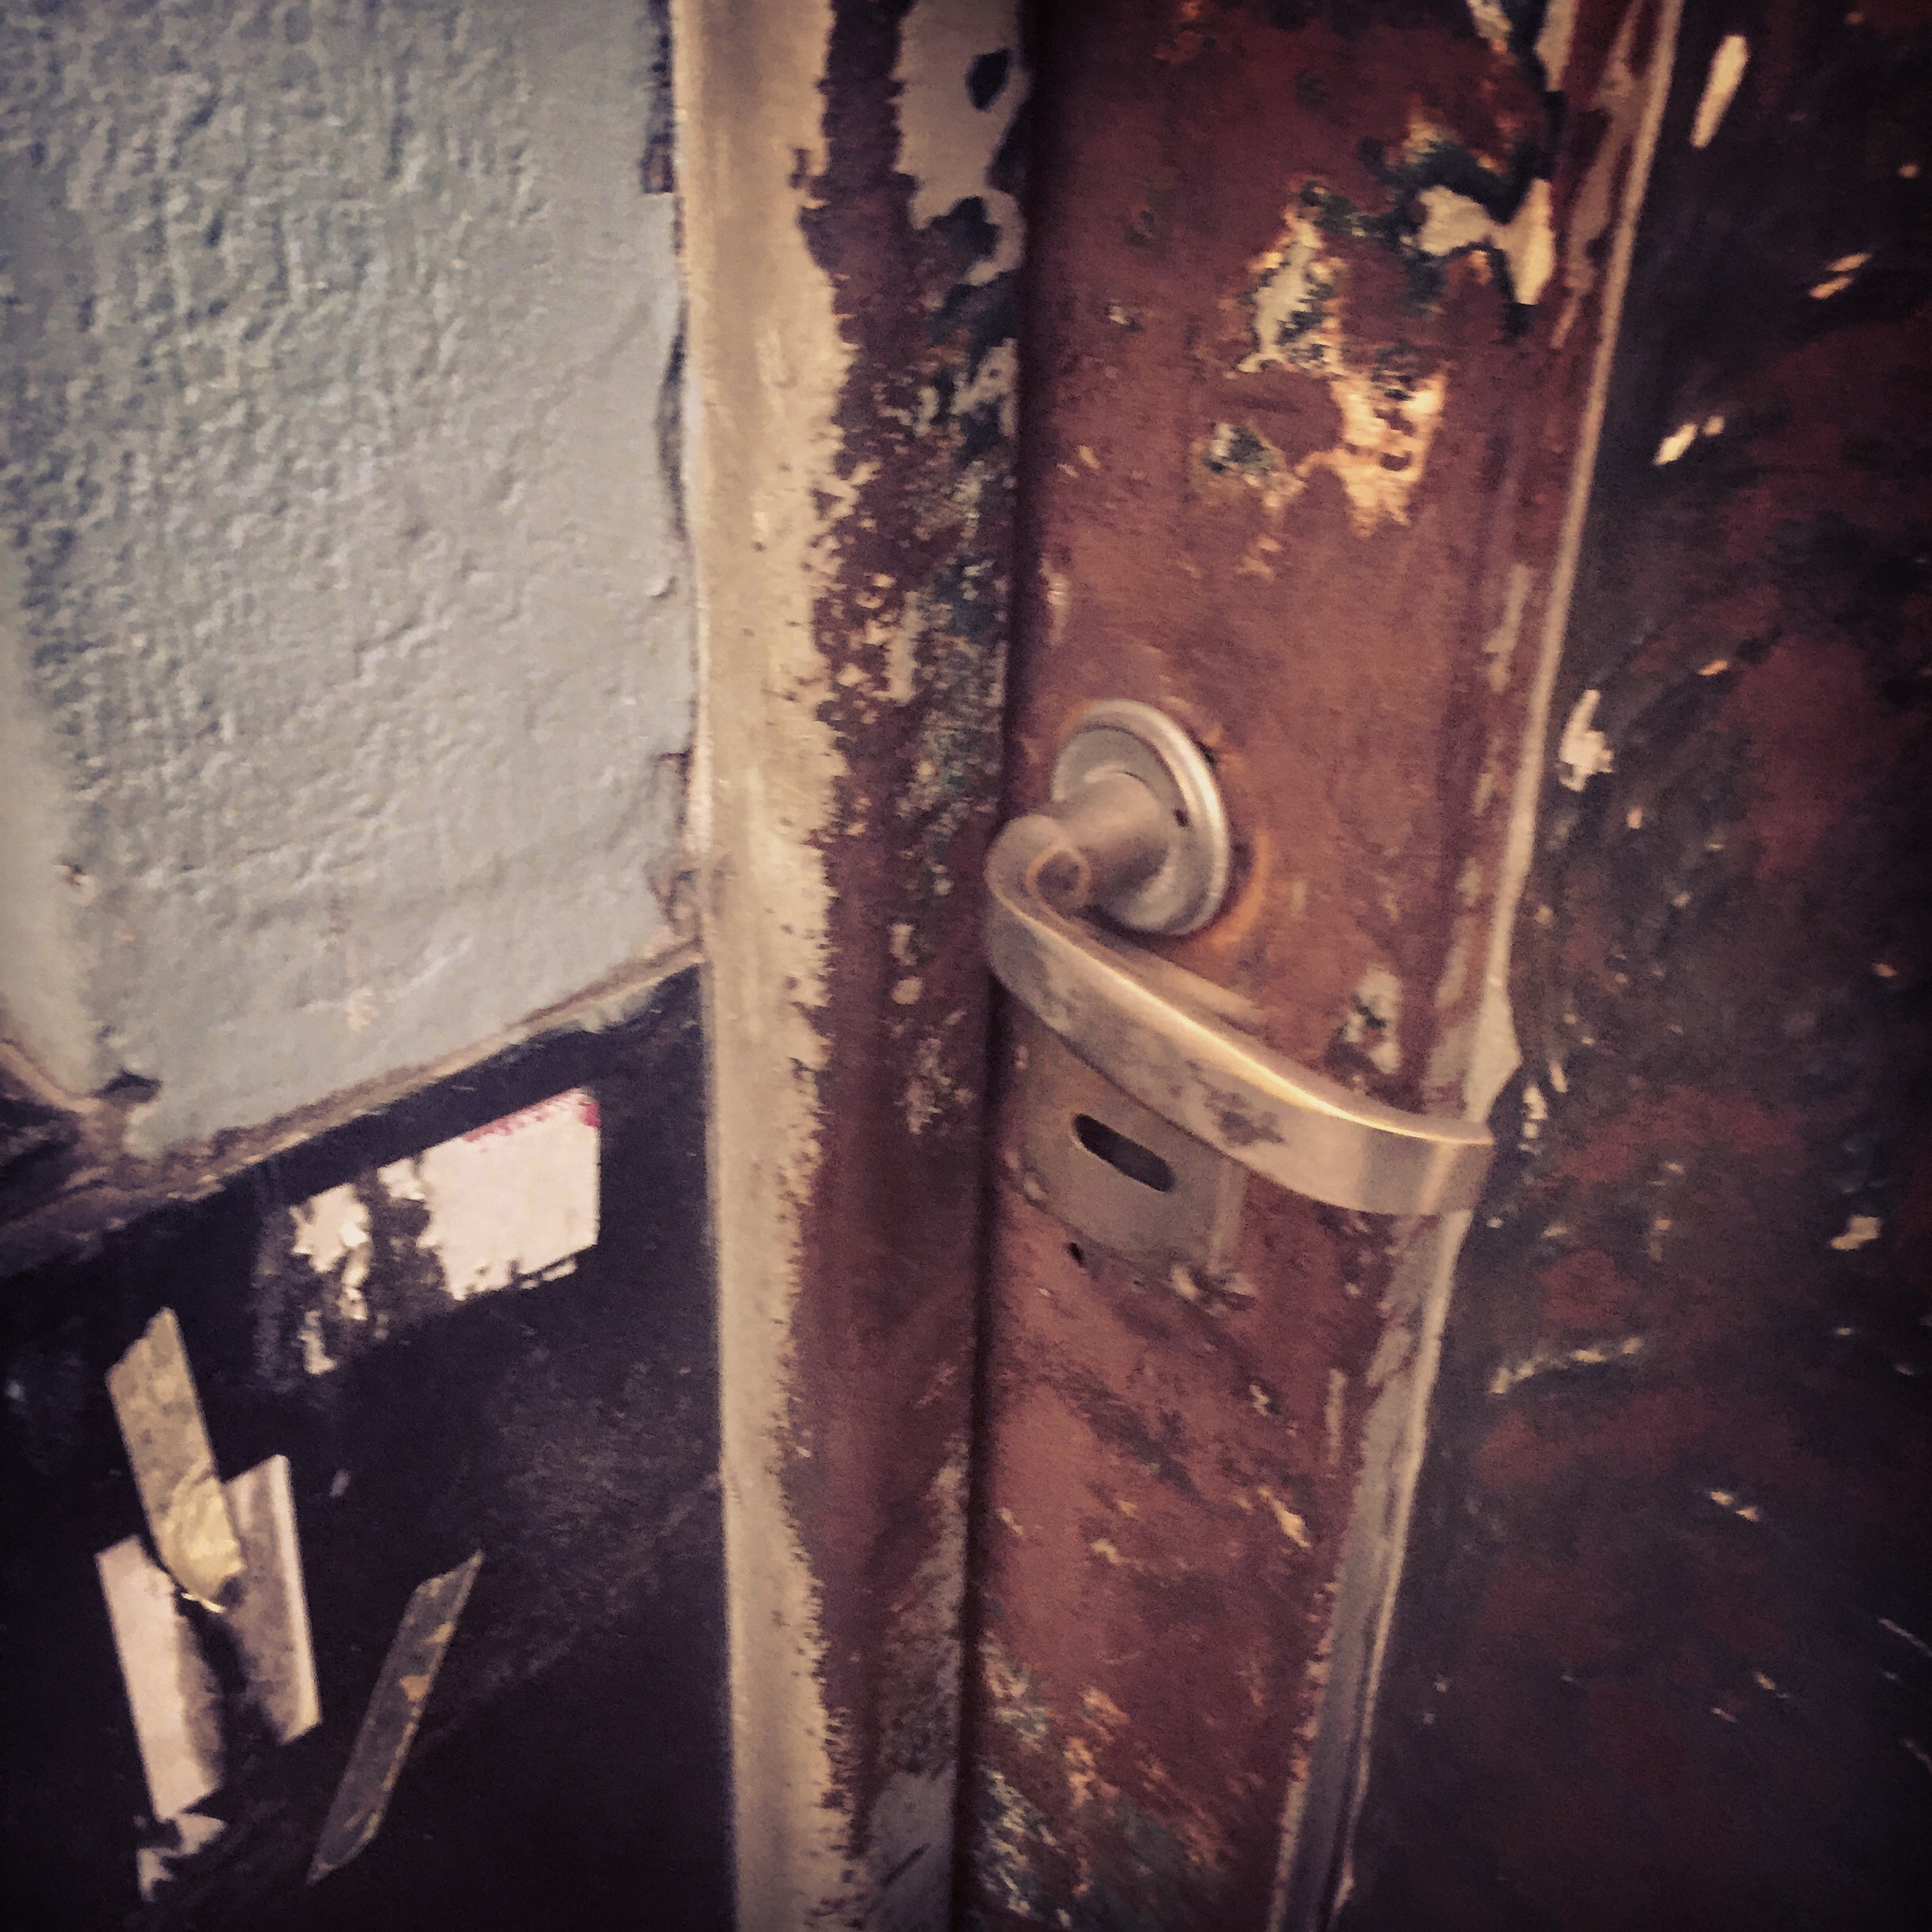
iphone, wood, texture, number, wall, column, material, art, instagram, argentina, iron, shape, iphoneography, project365, squareformat, rodrigoparedes, buenosaires, ar, 160378, 160378com, www160378com, iphone6plus, 280, man made object